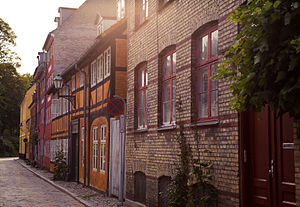
Huset på Christianshavn
Parti fra Amagergade. Huset i serien er det røde til venstre
Huset på Christianshavn er en dansk tv-serie i 84 afsnit produceret 1970-1977. Serien blev instrueret af Erik Balling, Tom Hedegaard og Ebbe Langberg og skrevet af flere forfattere, se nedenfor. Serien er en af DR's største succeser. Den blev basis for filmen Ballade på Christianshavn fra 1971, instrueret af Erik Balling. Serien var og er også meget populær i DDR, ligesom Olsen-Banden. Seriens tyske navn er Oh, diese Mieter!